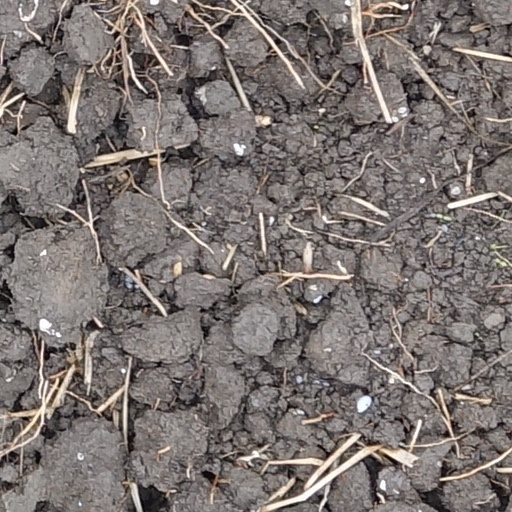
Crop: wheat